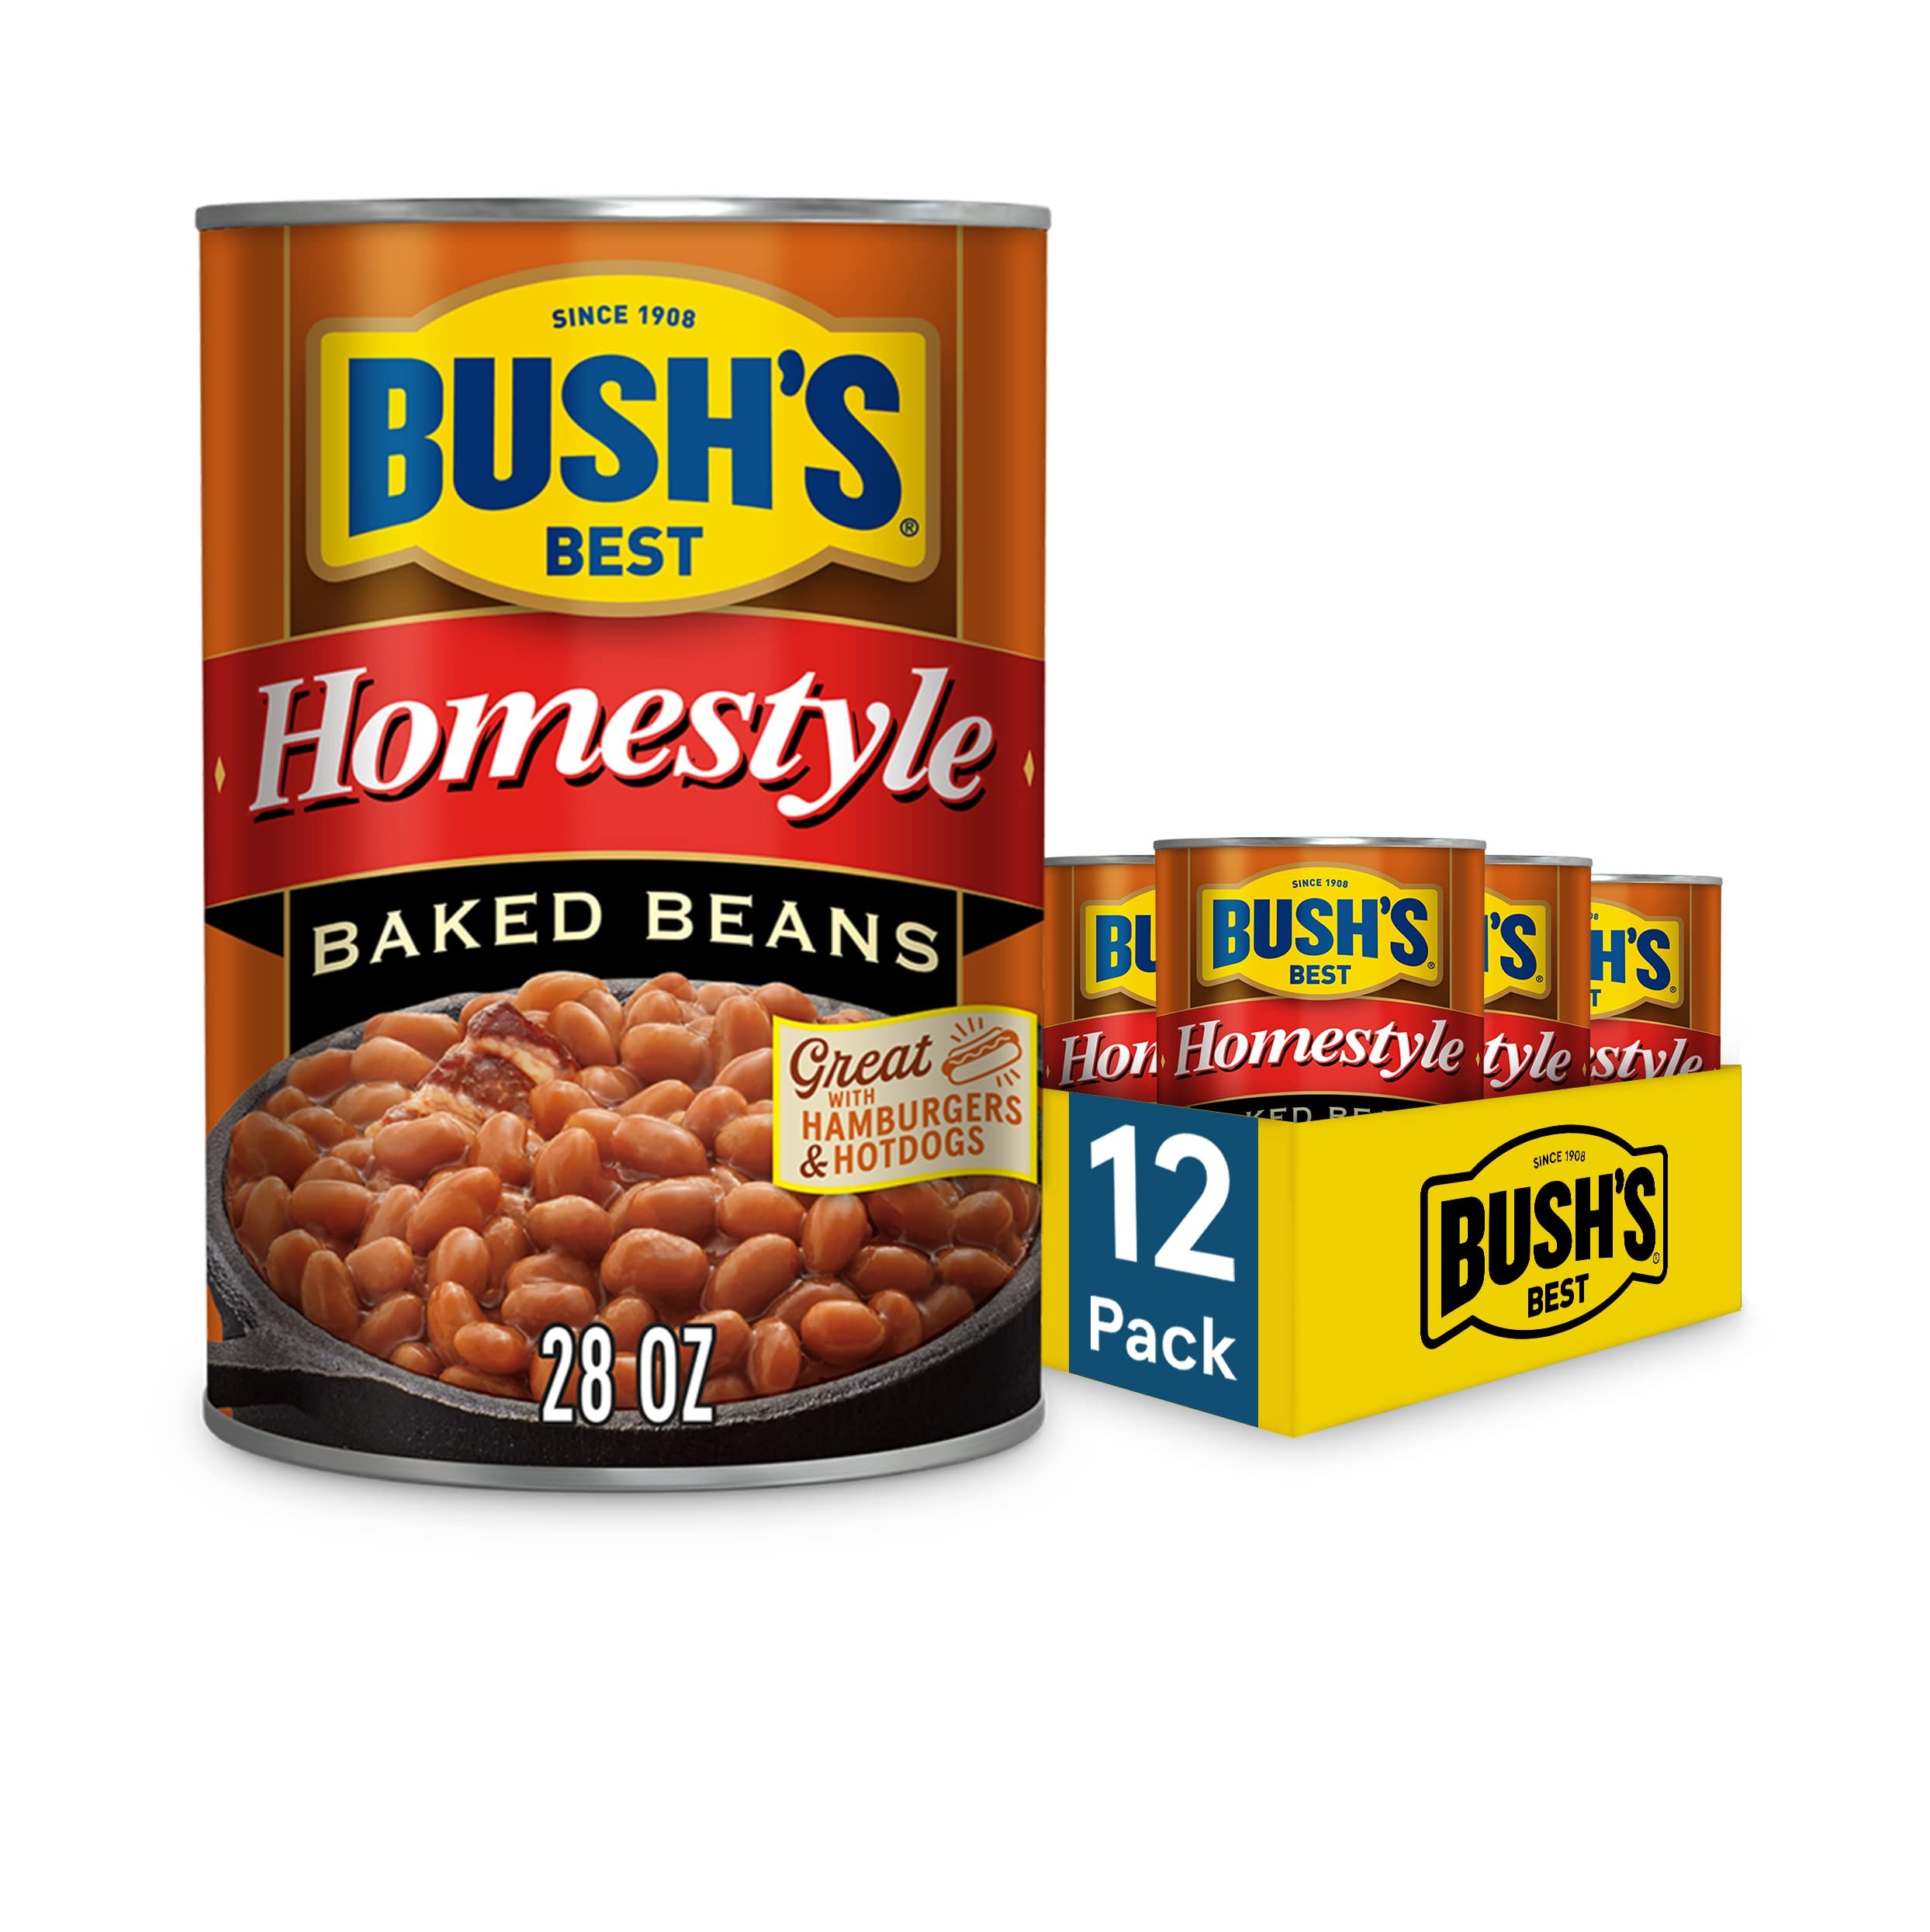
Item Name: BUSH'S BEST Canned Homestyle Baked Beans (Pack of 12), Source of Plant Based Protein and Fiber, Low Fat, Gluten Free, 28 oz
Bullet Point 1: CANNED BAKED BEANS: When you're in the mood for a tangier sauce, serve up our Homestyle Baked Beans. We don't know if it's the specially cured bacon, the brown sugar or the spices, but these beans have been a customer favorite since they debuted
Bullet Point 2: CANNED BEANS: Stock your pantry with this pack of 12, 28 ounce recyclable cans of BUSH'S BEST Homestyle Baked Beans
Bullet Point 3: GLUTEN FREE: All BUSH'S canned bean products are gluten-free
Bullet Point 4: PLANT-BASED PROTEIN AND FIBER: Each 1/2 cup serving contains 150 calories, 7g of plant based protein and 4g of fiber (16% DV)
Bullet Point 5: DAIRY FREE AND CASEIN FREE: All BUSH’S canned bean products are dairy and casein free
Value: 336.0
Unit: Ounce

Price: 2.22